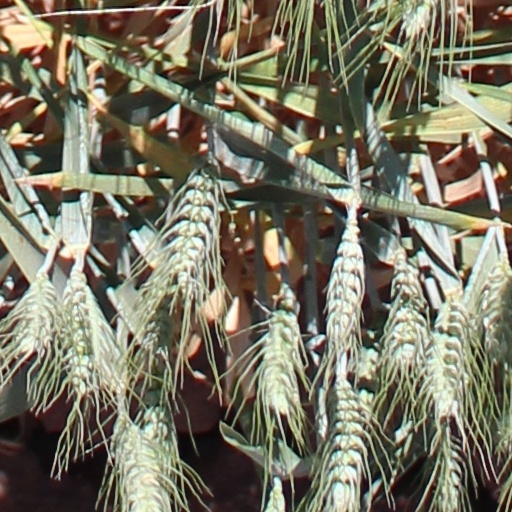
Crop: wheat